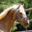
Label: horse